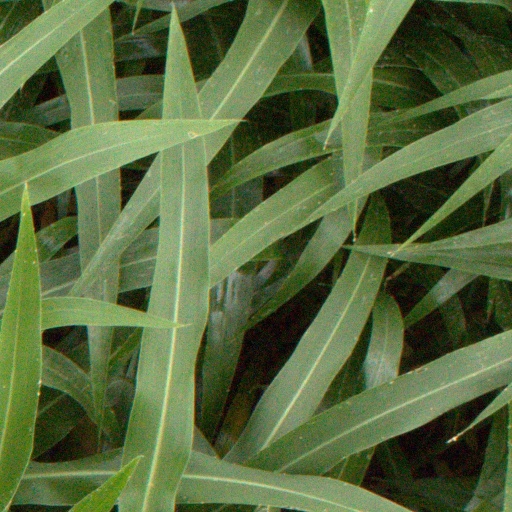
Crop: sorghum